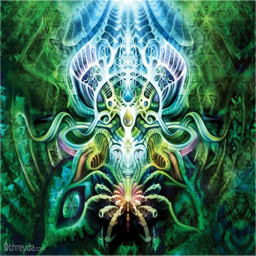
by the art of composer